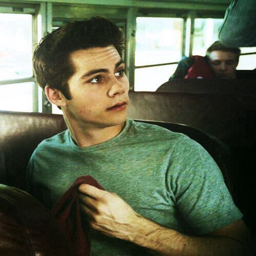
actor aka the funniest person ever !